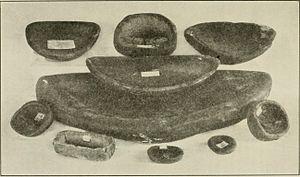
Le kudlik est une lampe à huile traditionnelle utilisée par les peuples de l’Arctique, y compris les Inuits, les Tchouktches et les Yupik.